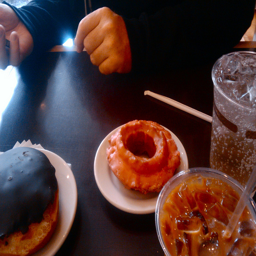
a couple doughnuts are on some white plate
Two donuts, and two beverages on top of a dining table.
Several doughnuts and beverages are pictured on a table.
A table with a donut on a plate
A table topped with two donuts and a couple of drinks.